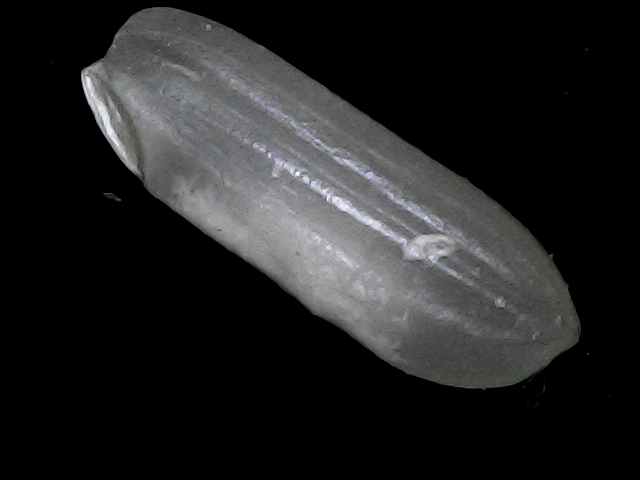
Rice variety: BRRI74